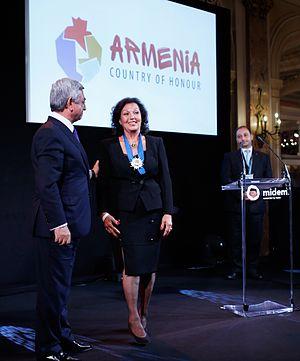
Rosy Armen, née le 1ᵉʳ mai 1939 à Paris, est une chanteuse française d'origine arménienne devenue célèbre au début des années 1960.